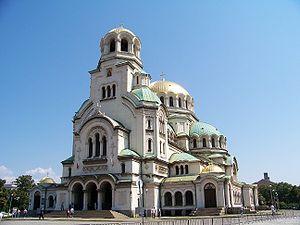
La cathédrale Saint-Alexandre-Nevski est une cathédrale orthodoxe de style néo-byzantin située à Sofia et servant d’église cathédrale au patriarche de Bulgarie. Comprenant cinq nefs et trois autels et pouvant contenir près de 10 000 fidèles, il s’agit de la plus vaste cathédrale de la péninsule balkanique, l’une des plus vastes cathédrales du monde orthodoxe et l’un des symboles de Sofia.